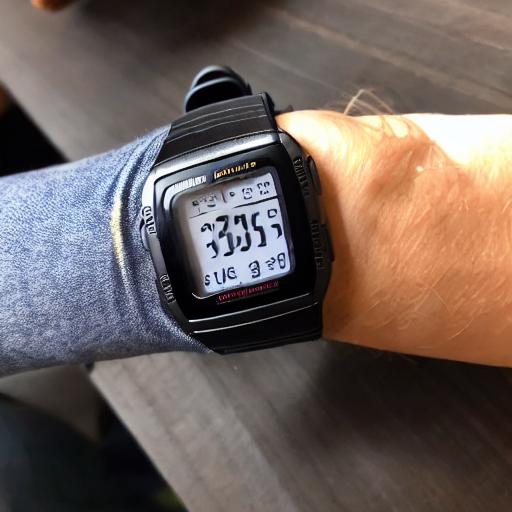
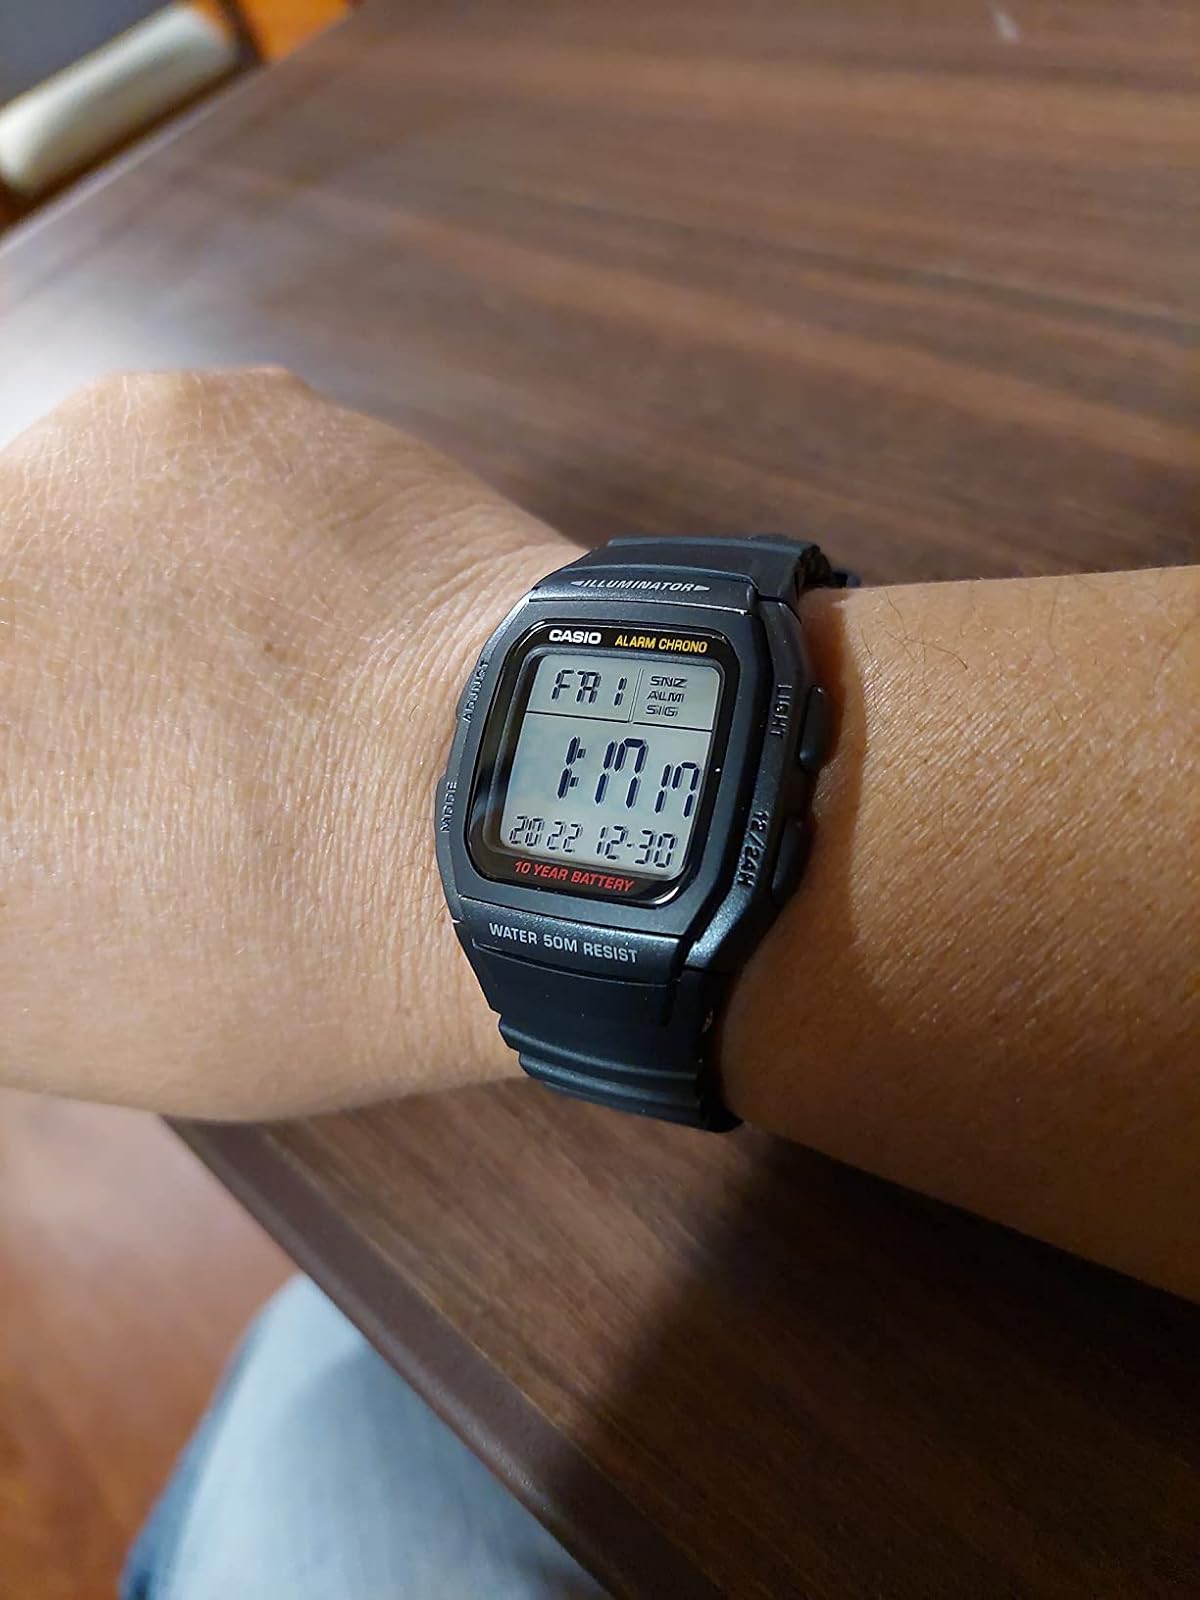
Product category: accessories_watch
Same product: no